Solveig Dommartin

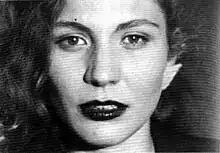
In "Wings of Desire" (1987)

Her acting career began in the theatre with Compagnie Timothee Laine and with the Theater Labor Warschau. She had her first experiences with film as an assistant of Jacques Rozier.